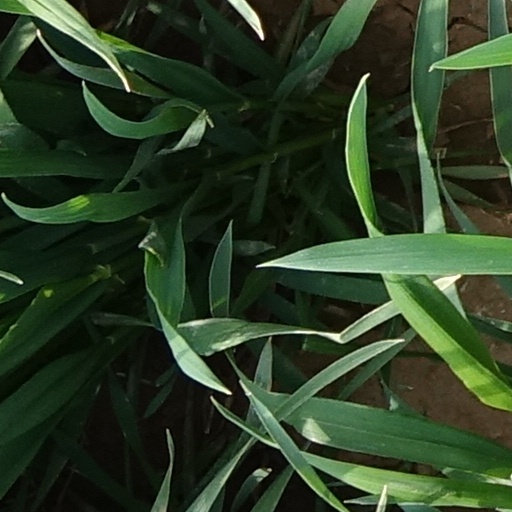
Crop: wheat